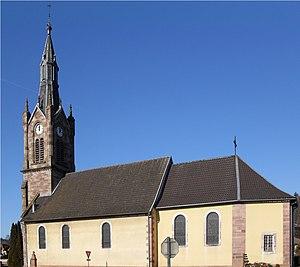
L'église Saint-Vendelin d'Anjoutey
Anjoutey est une commune française située dans le département du Territoire de Belfort en région Bourgogne-Franche-Comté.